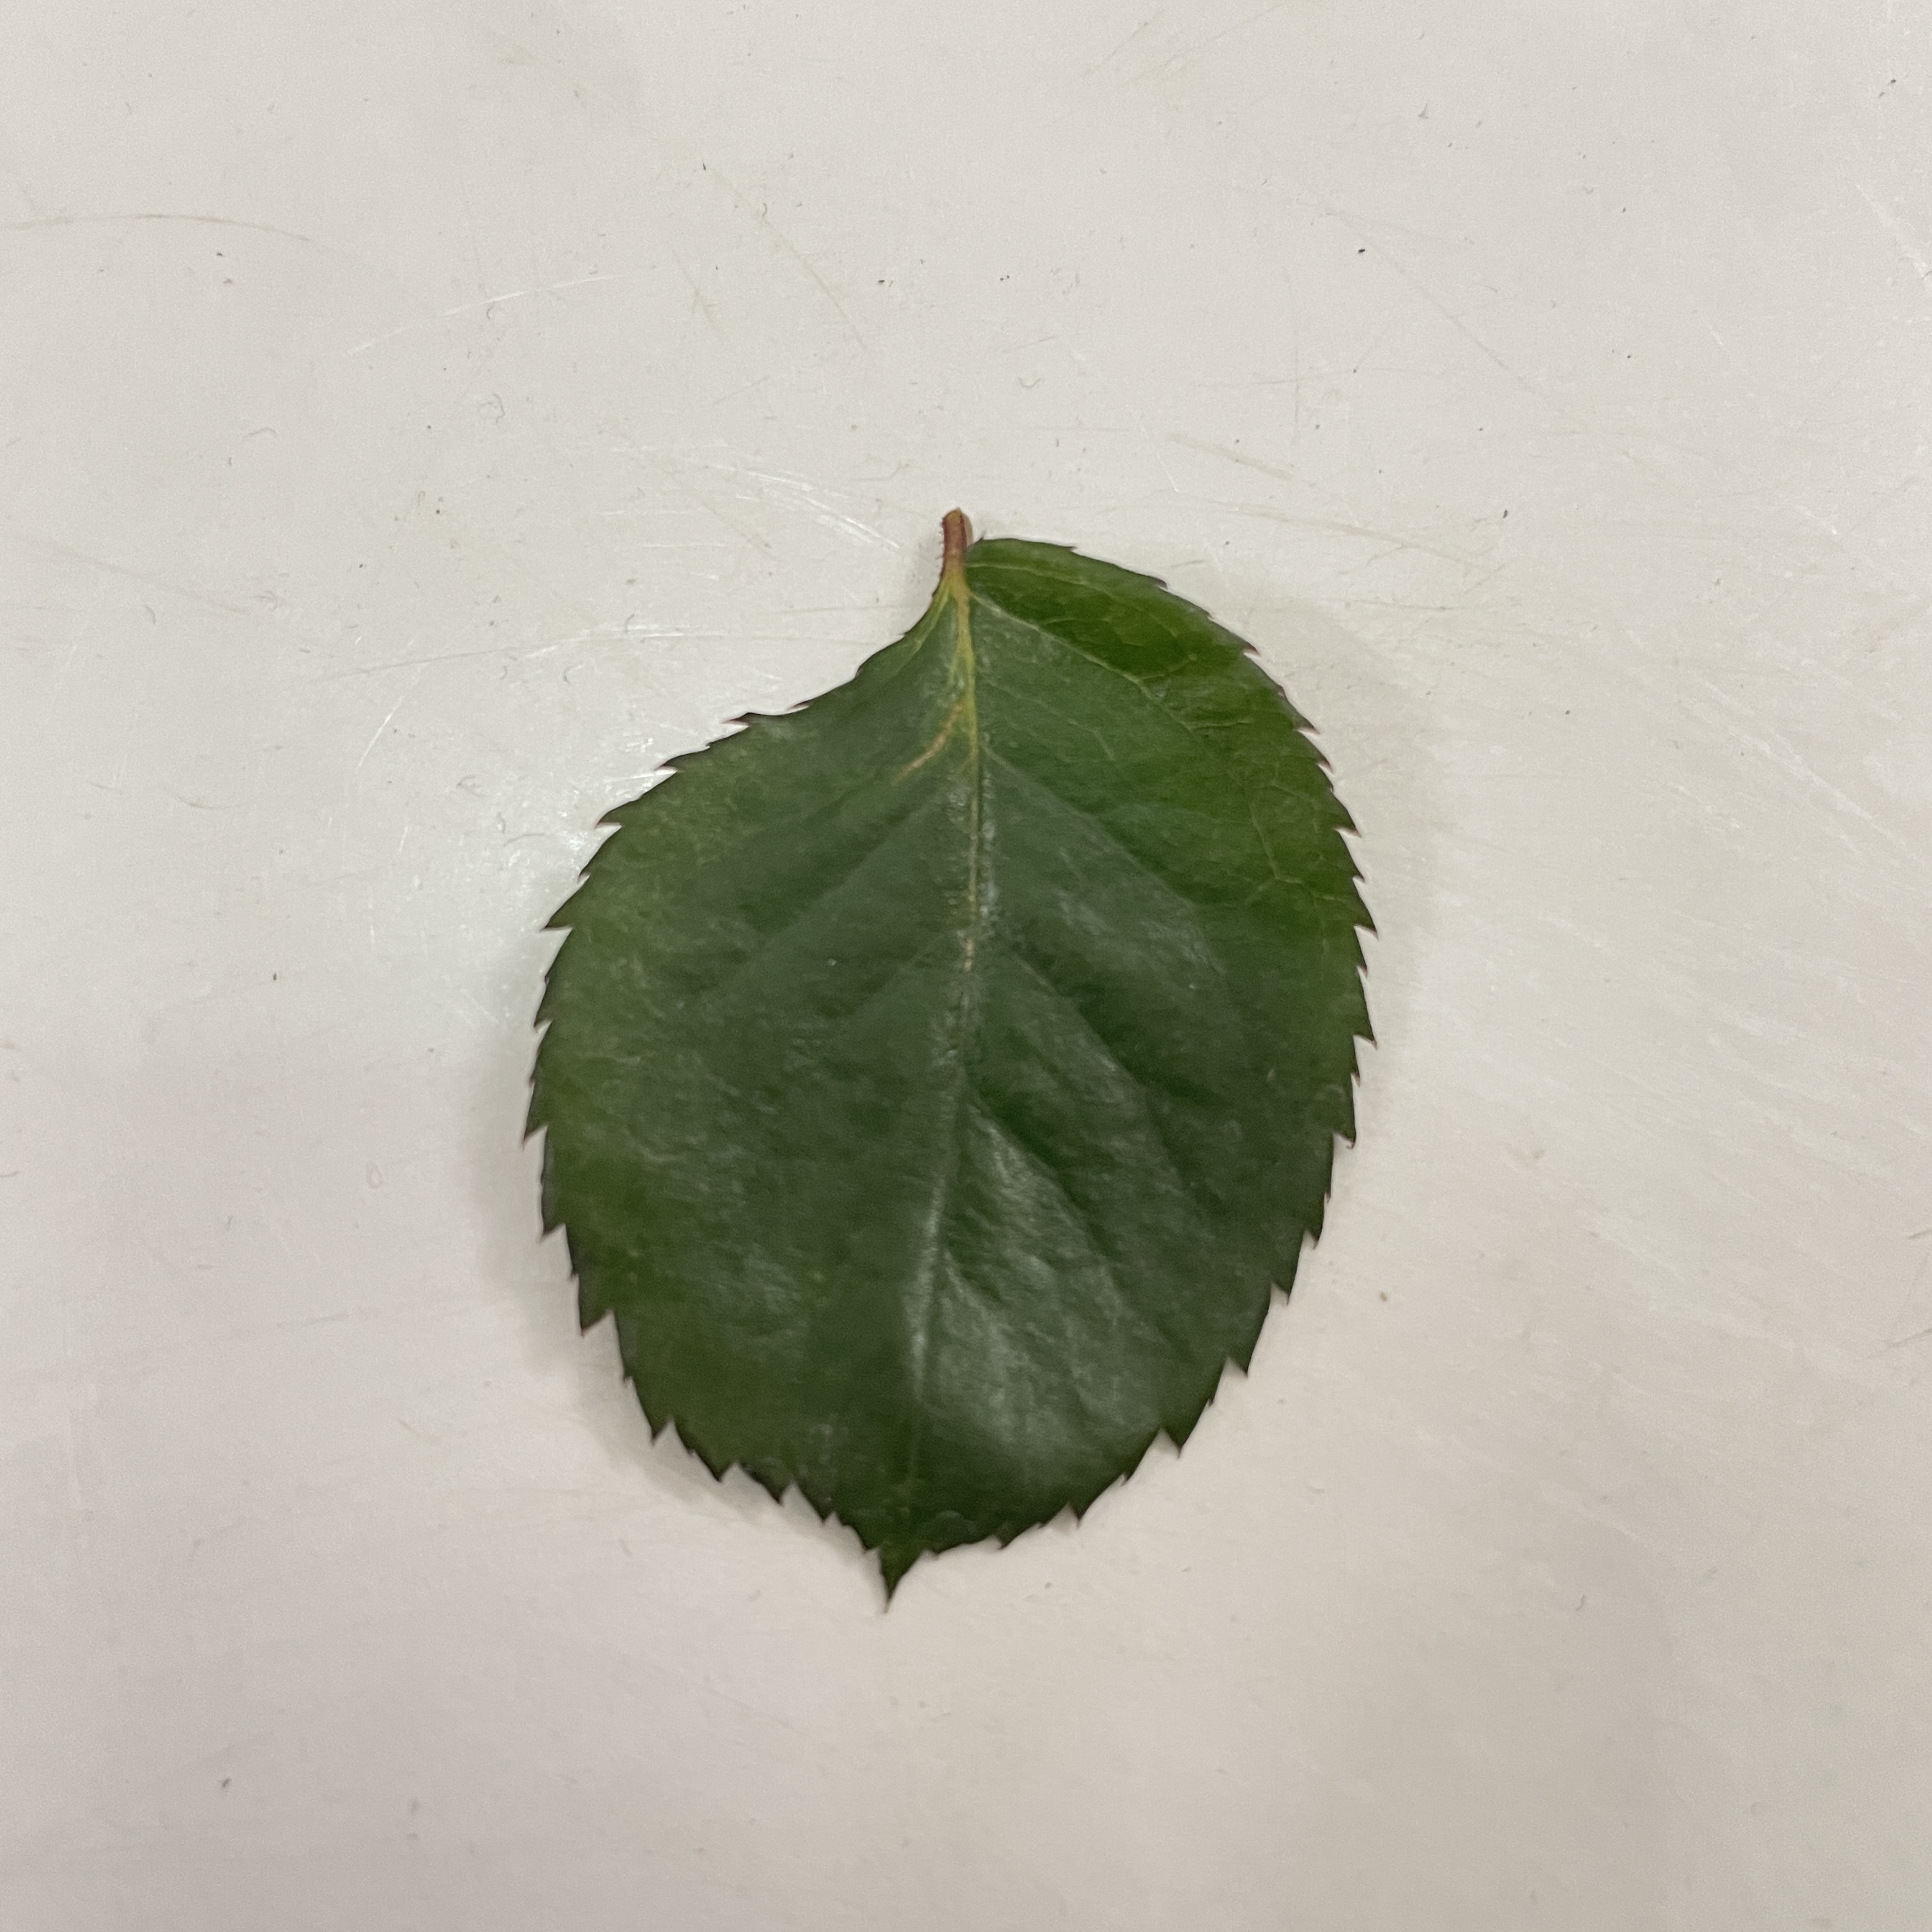
Label: Healthy Leaf